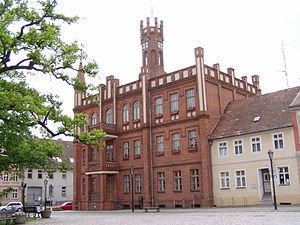
Kyritz est une ville du Land de Brandebourg en Allemagne. Le maire de Kyritz est Monsieur Winter. Il y a un lac à Kyritz - l'Untersee. À l'Untersee il y a un cercle pour faire de la voile.